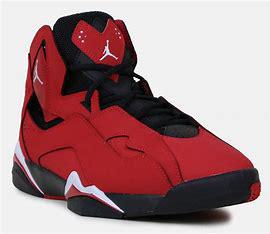
Brand: Jordan
Model: Jumpman MVP